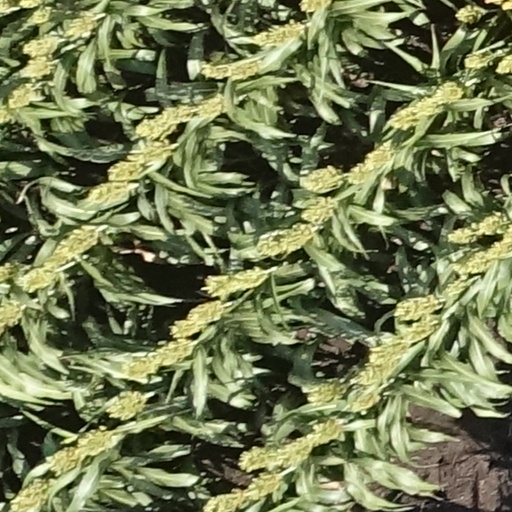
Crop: sorghum